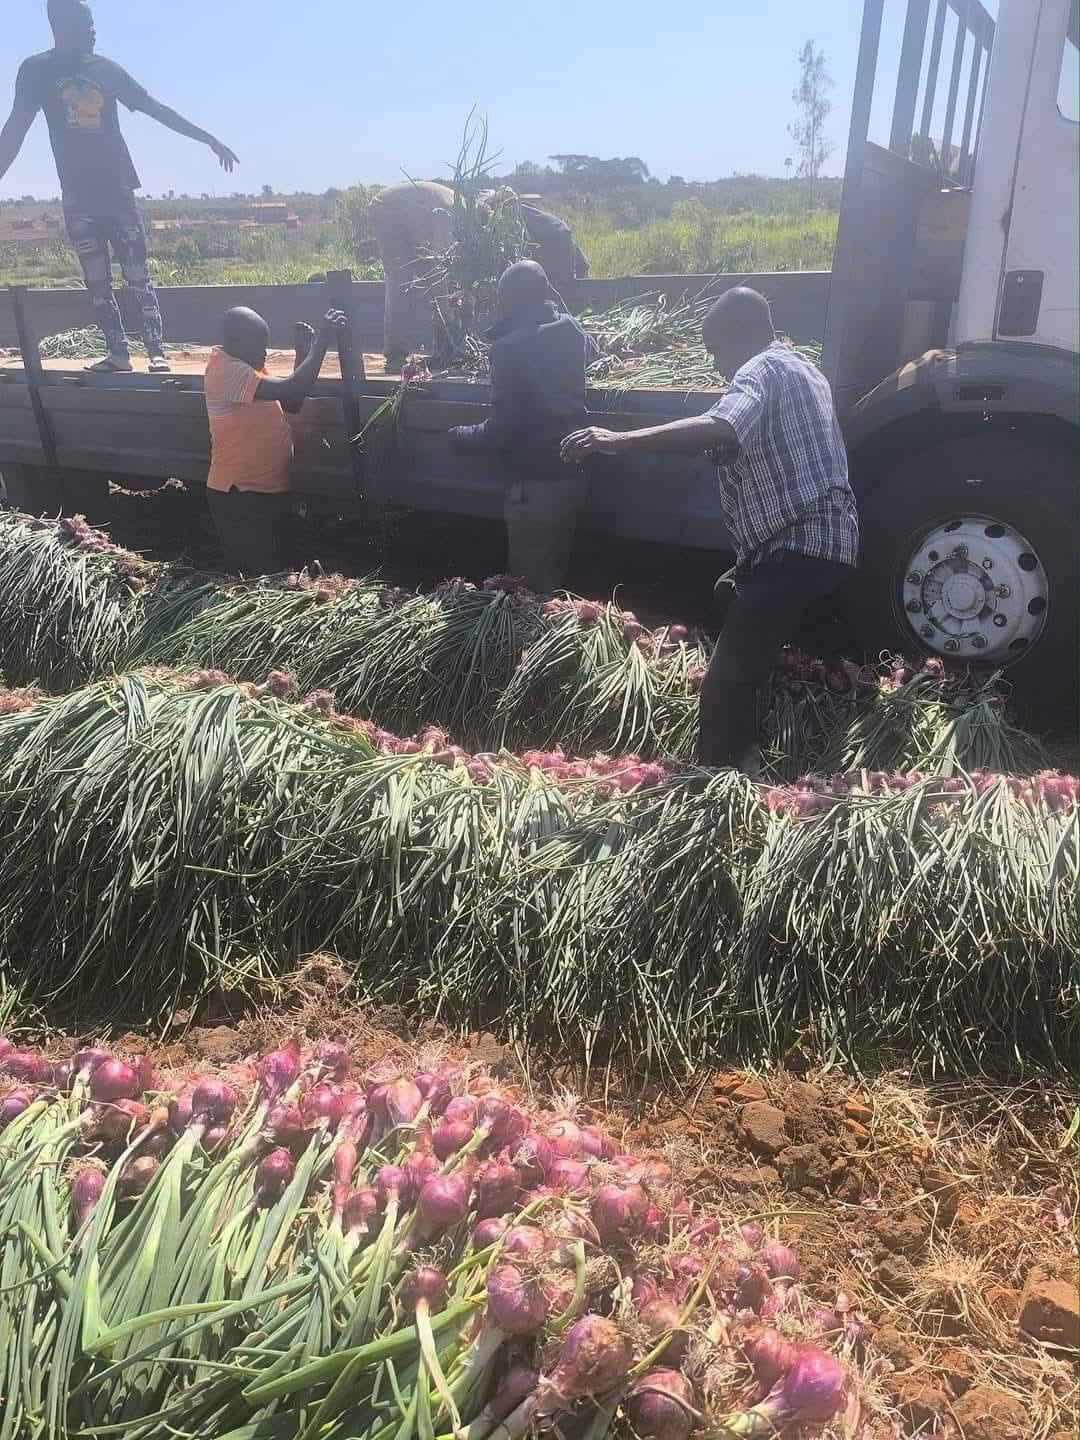
Wakulima wakiwa katika shamba wakifanya zoezi la uvunaji wa zao la vitunguu, wakivichimbua kutoka chini na kukata mimea ambayo huota katika vitunguu hivyo, kisha kupakiza katika gari ili kupelekwa masokoni kwa ajili ya mauzo.